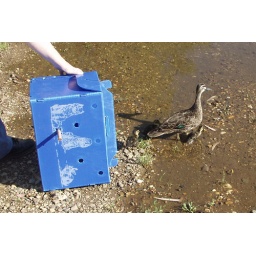
Pacific black duck and five ducklings, rescued from a swimming pool and released in the river.